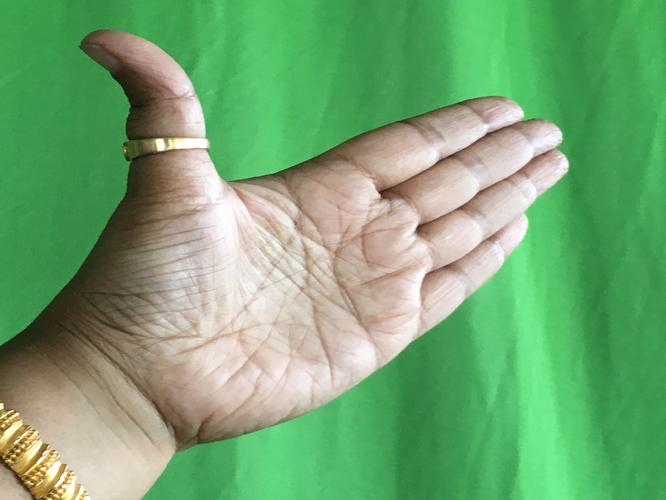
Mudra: Ardhachandran
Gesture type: single_hand